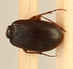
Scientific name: Synuchus impunctatus
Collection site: Steigerwaldt-Chequamegon NEON (STEI), plot STEI_003